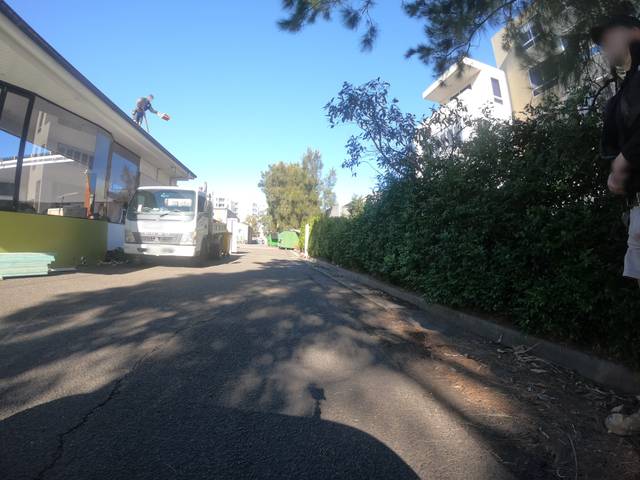
Region: Australia
Coordinates: -34.388, 150.904